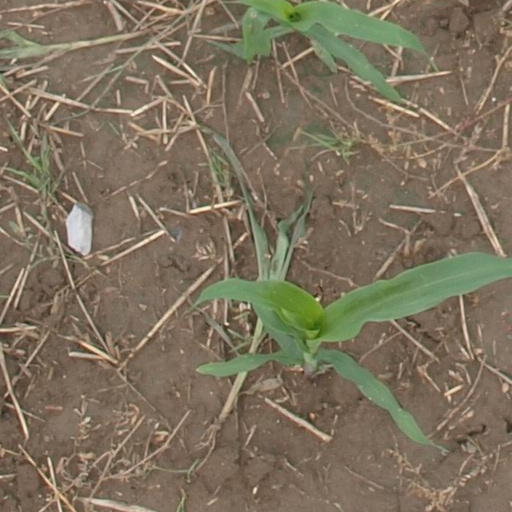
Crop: maize; corn